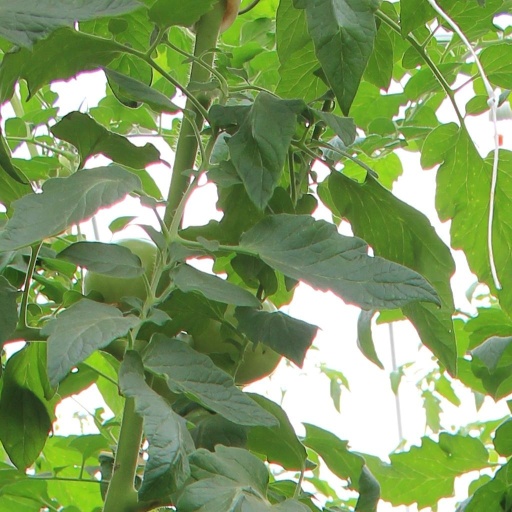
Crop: tomato